Y.3176

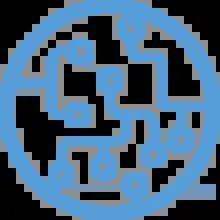

Y.3176 is an ITU-T Recommendation, building upon Y.3172 and Y.3173, specifying a framework for evaluation intelligence levels of future networks such as 5G (IMT-2020).